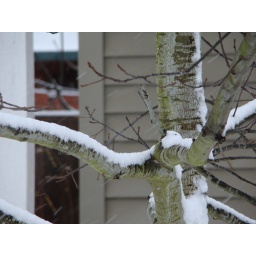
Snow building up on the tree in our front yard.